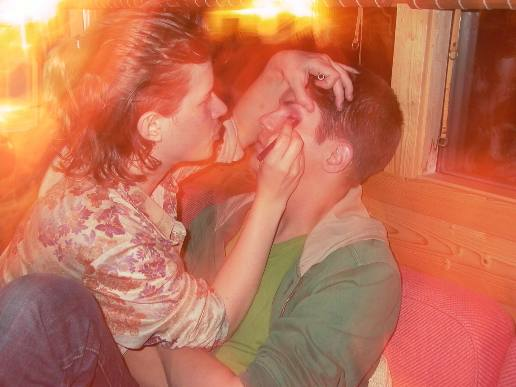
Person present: Yes